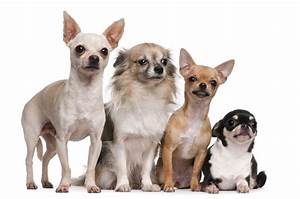
Label: dog